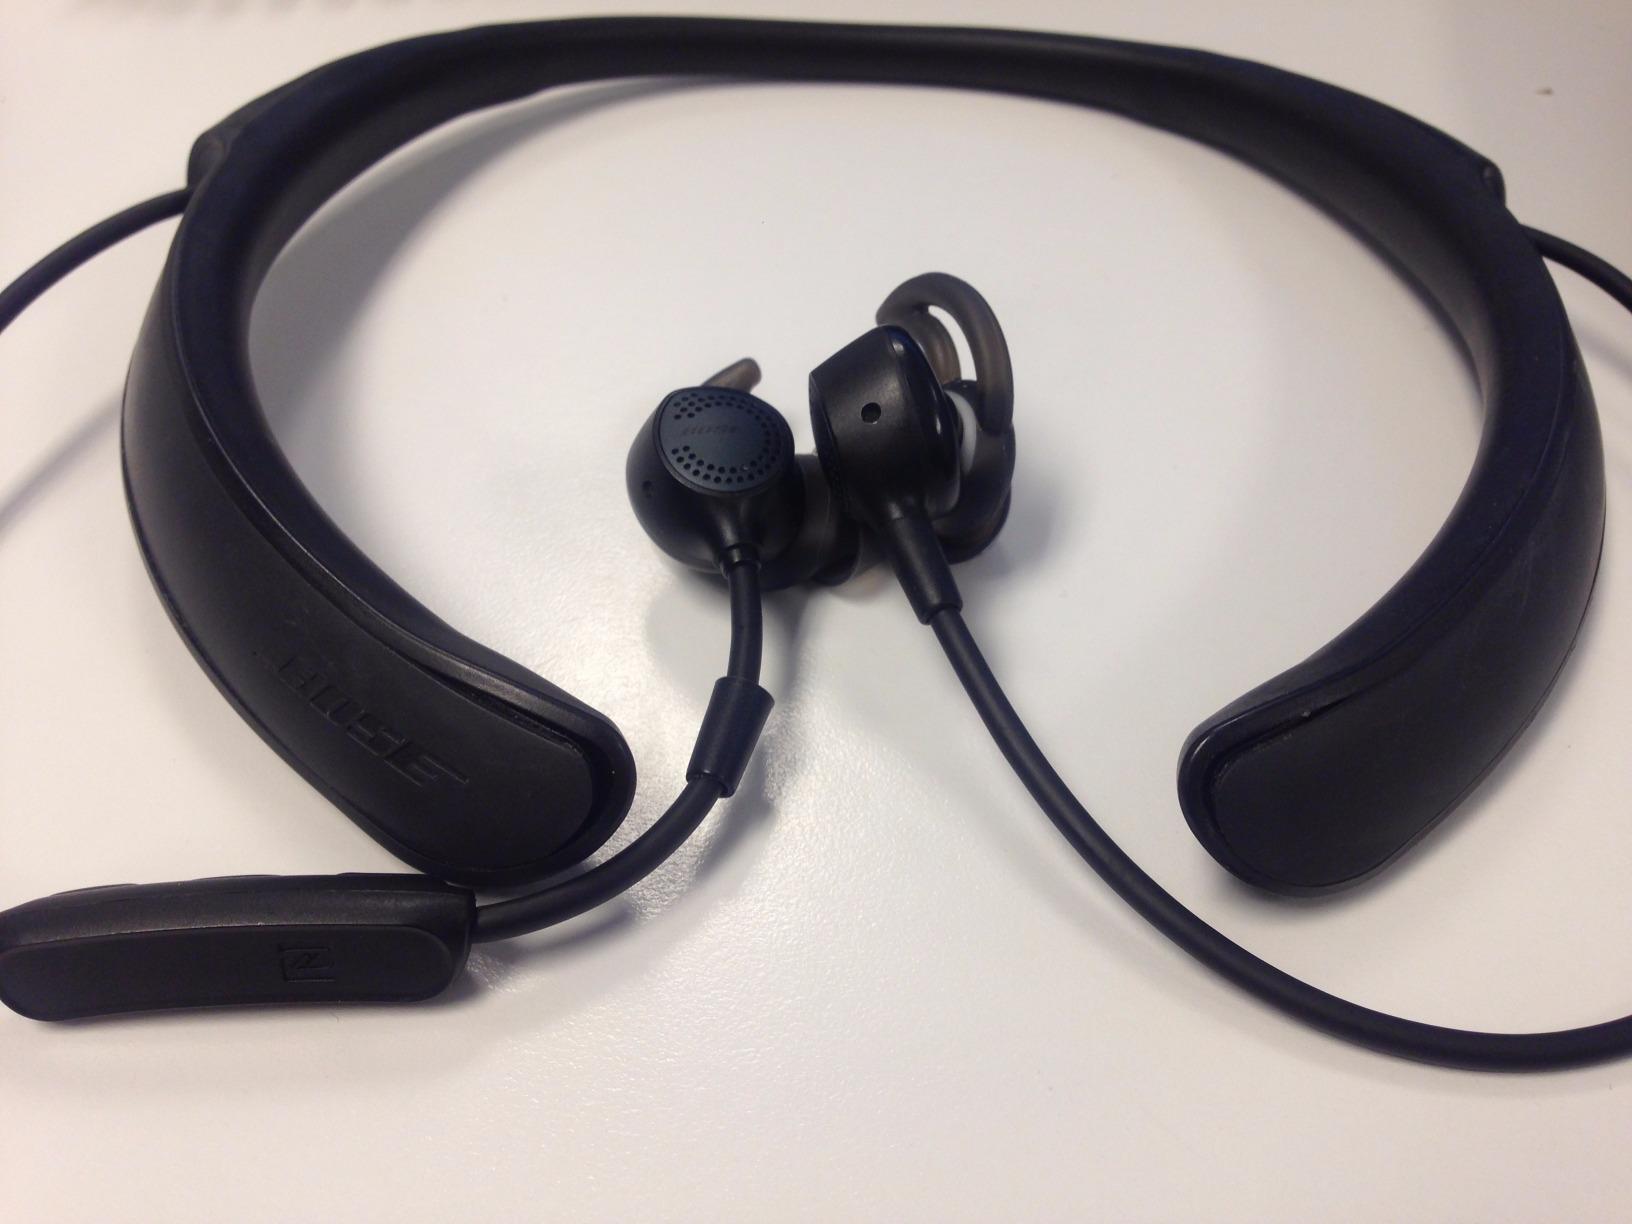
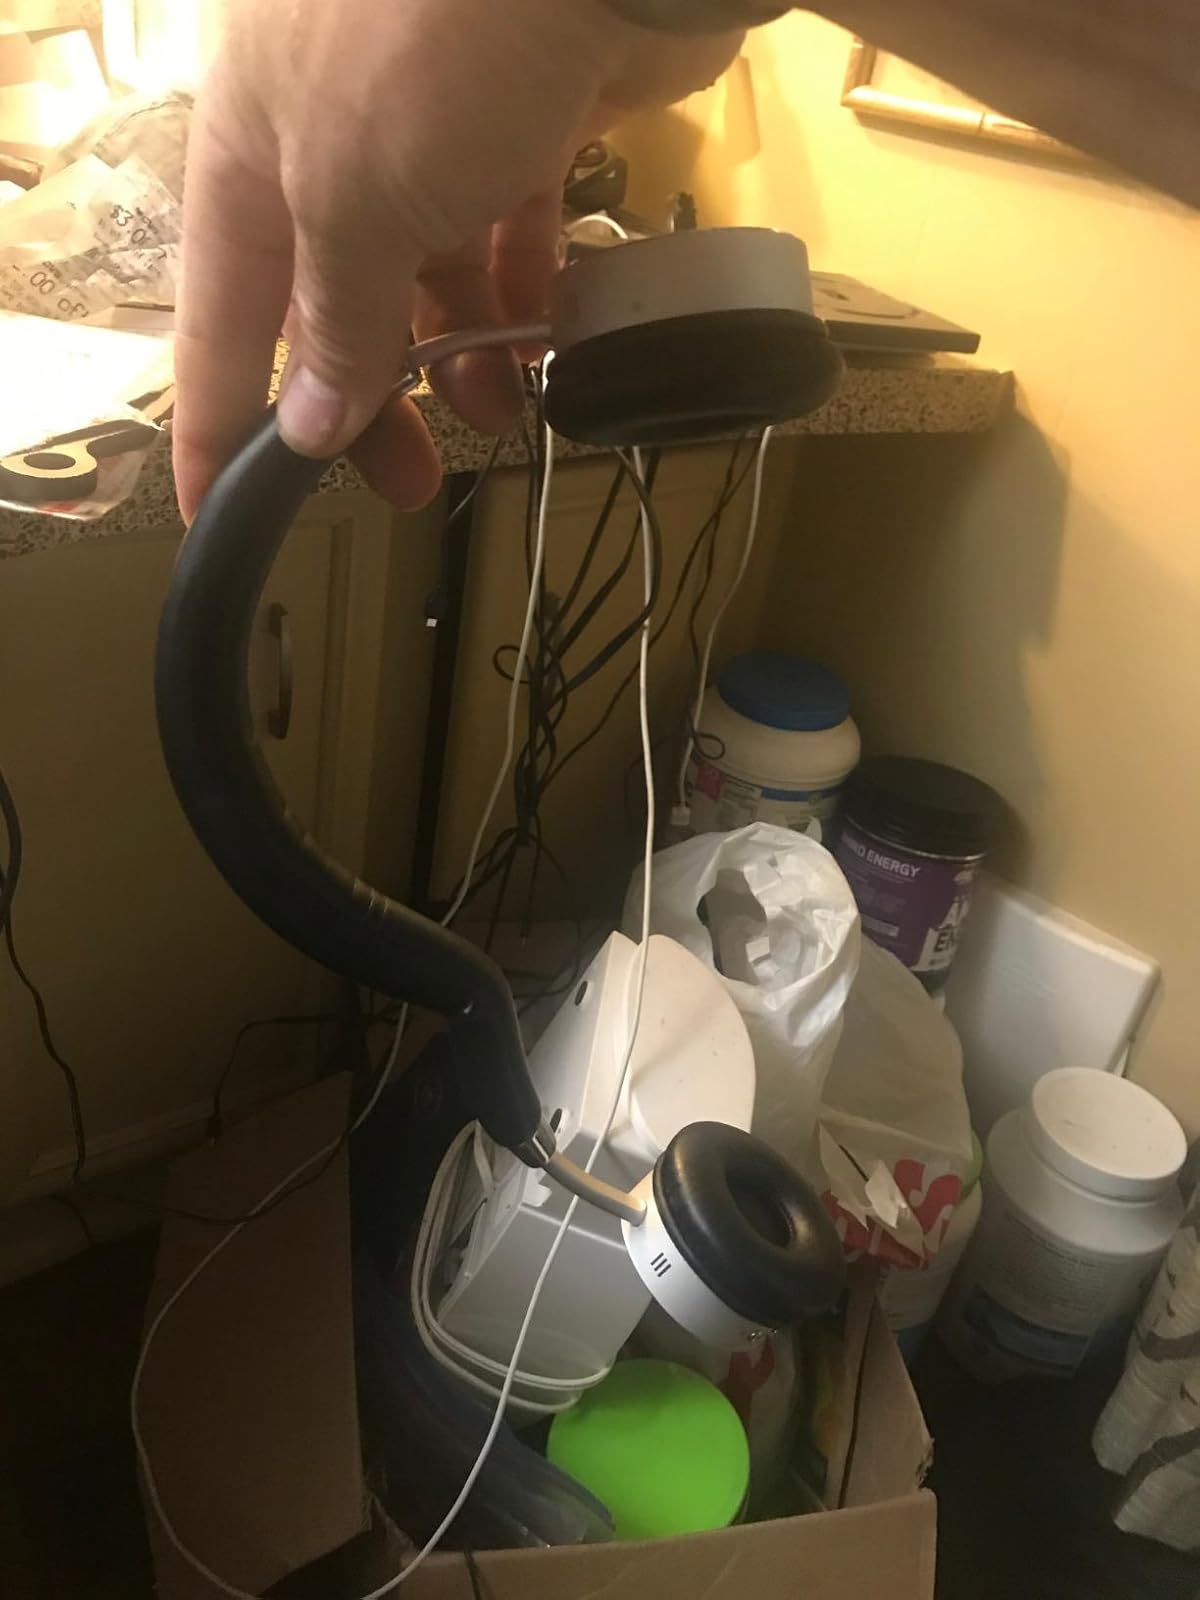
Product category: headphones
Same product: no